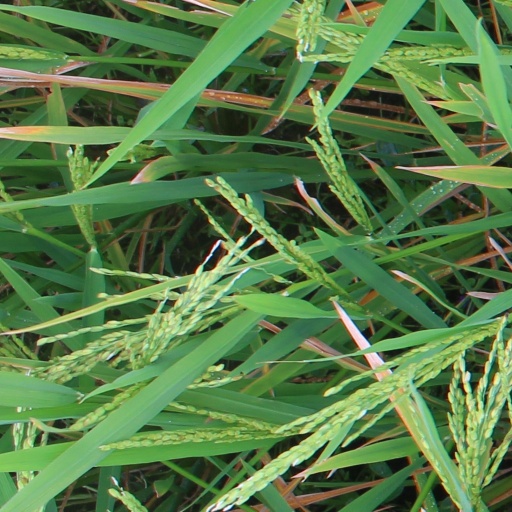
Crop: rice